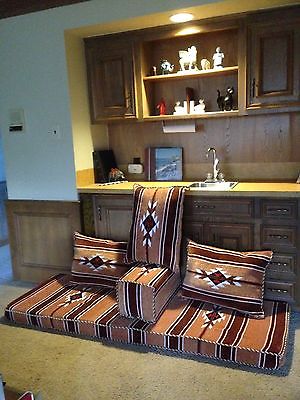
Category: sofa